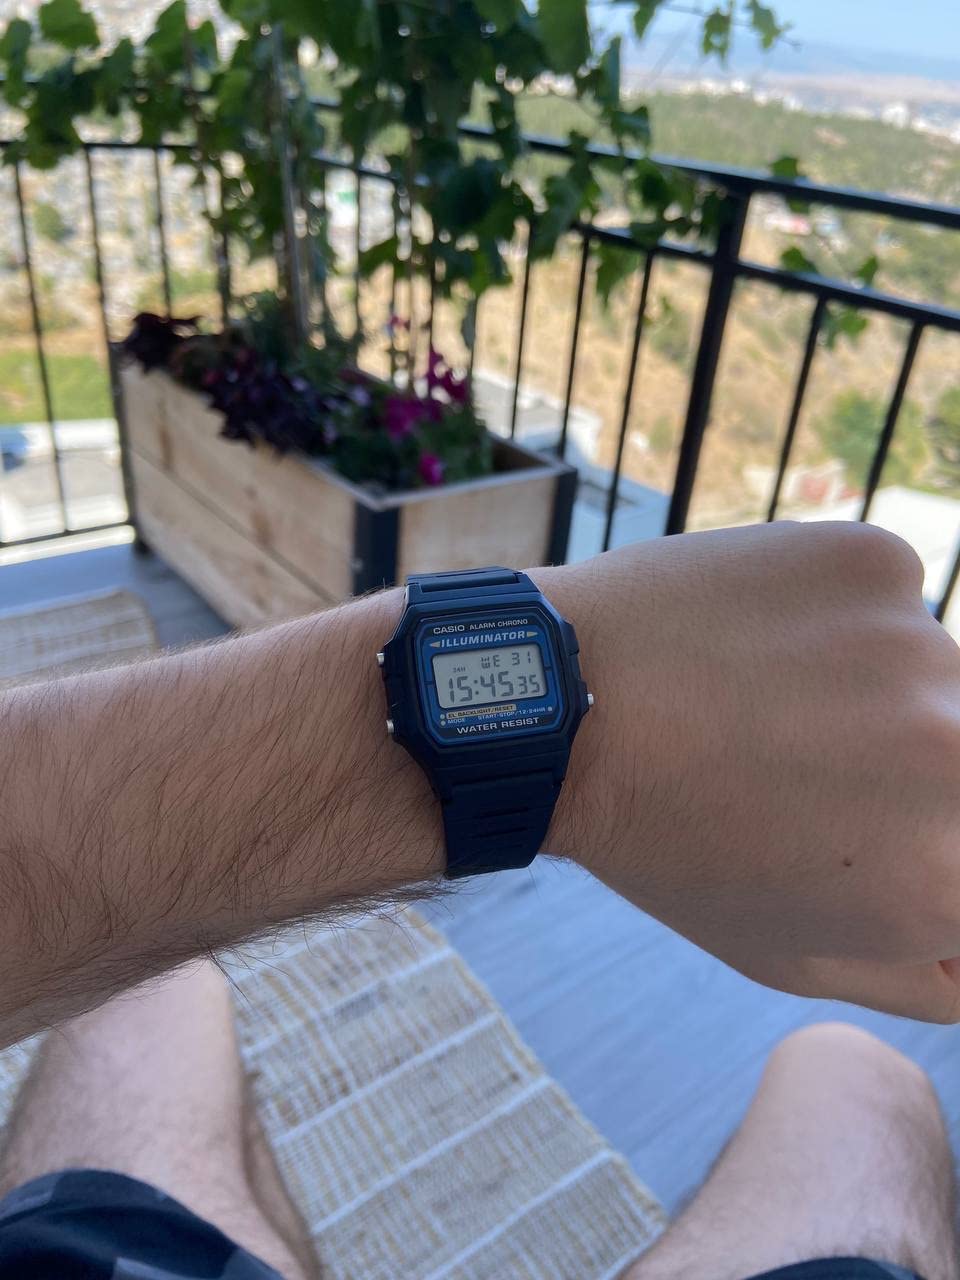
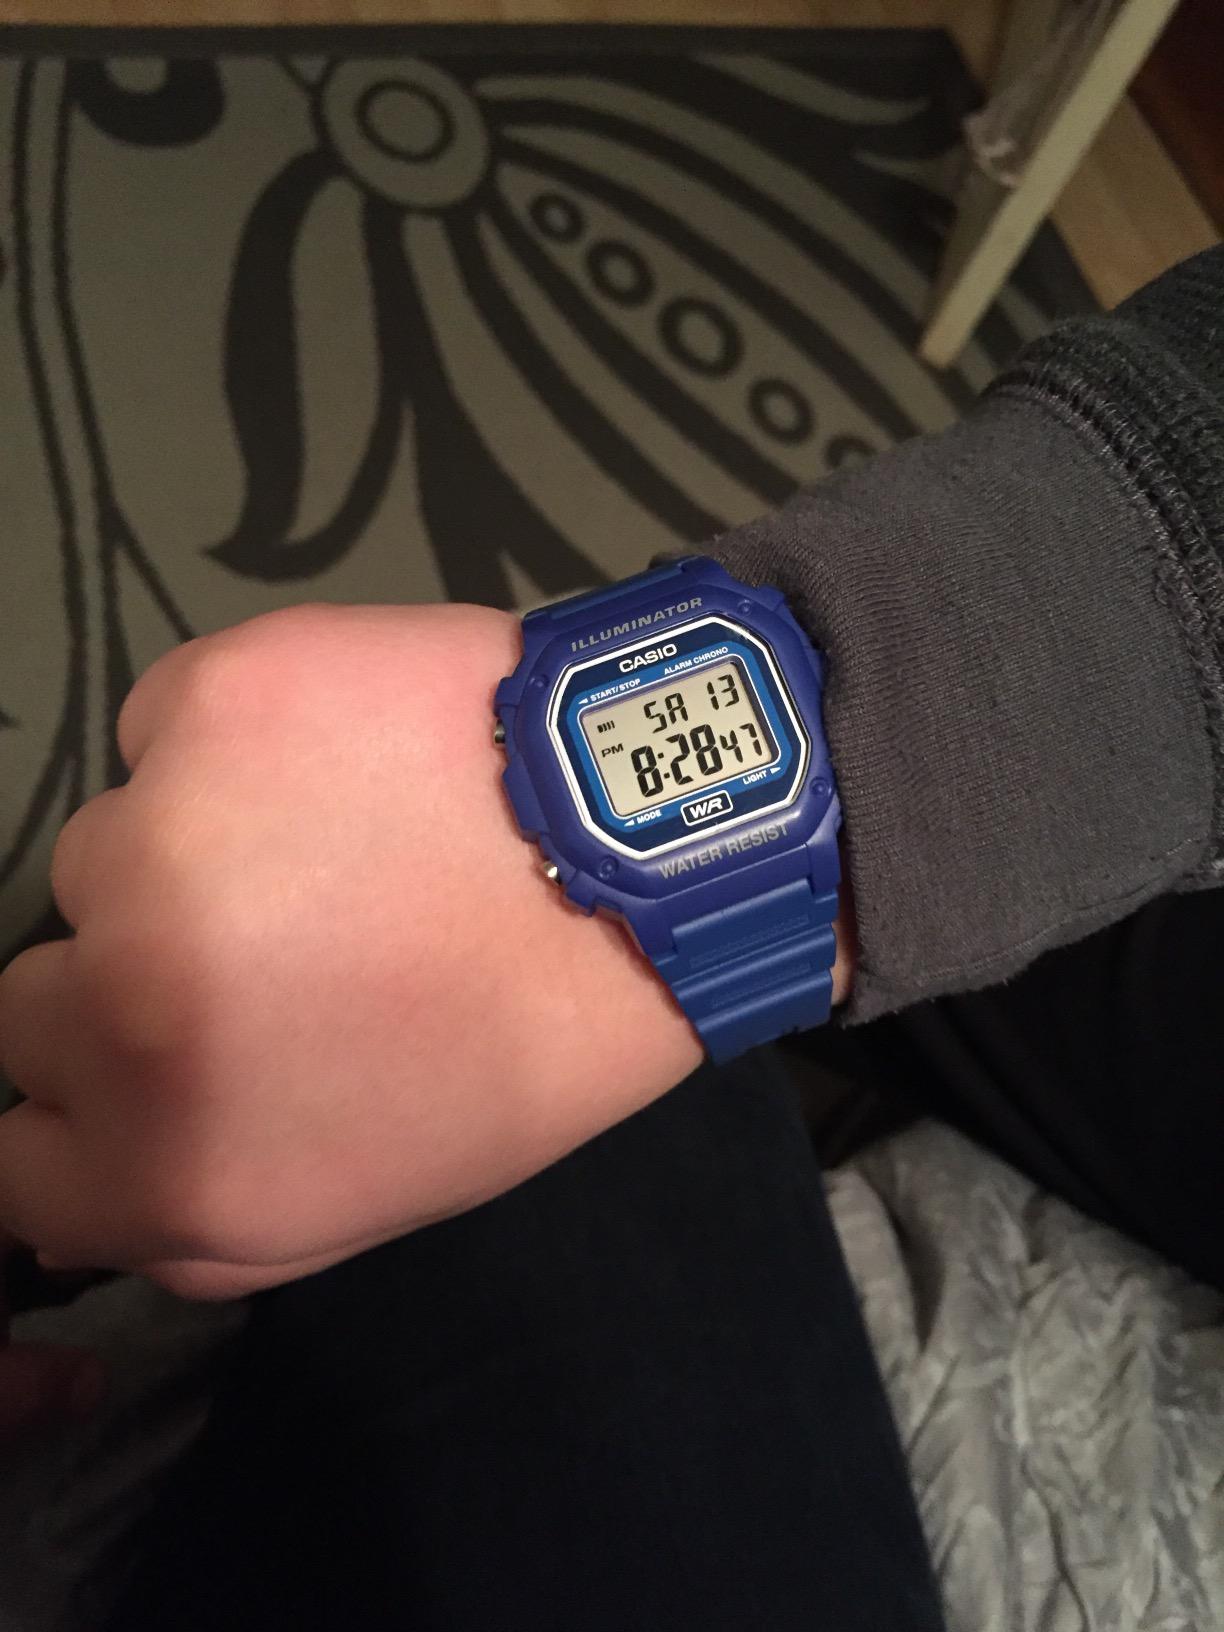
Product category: accessories_watch
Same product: no